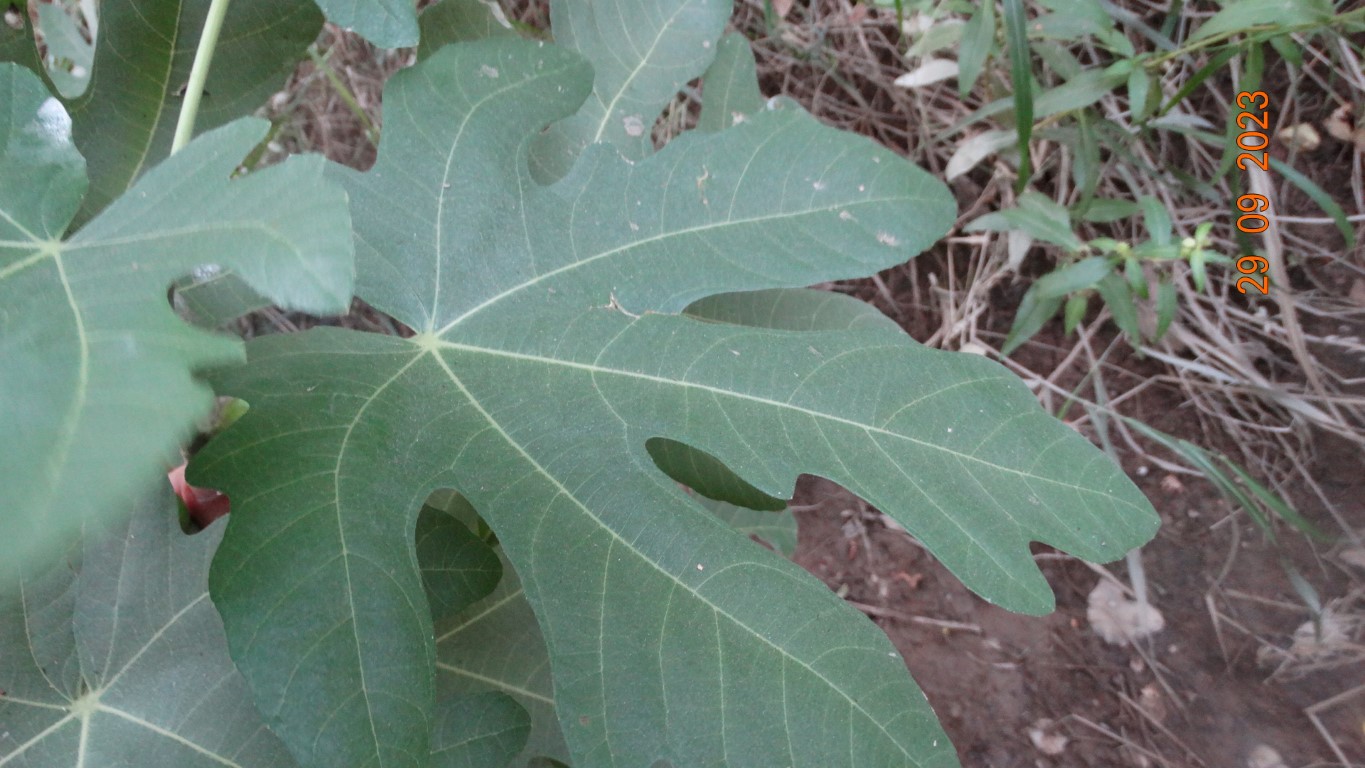
Label: healthy